Paul Ernst (American writer)

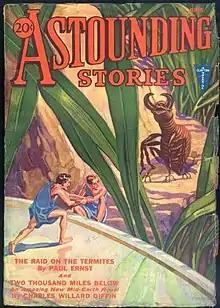
Ernst's novella "The Raid on the Termites" was the cover story in the June 1932 "Astounding Stories"

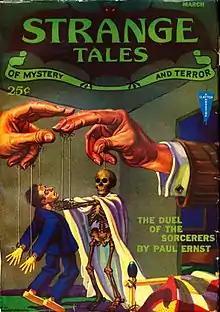
Ernst's novella "The Duel of the Sorcerers" took the cover of the March 1932 issue of "Strange Tales"

Paul Frederick Ernst (November 7, 1899 – September 21, 1985) was an American pulp fiction writer. He is best known as the writer of the original 24 "Avenger" novels, published by Street & Smith under the house name Kenneth Robeson.